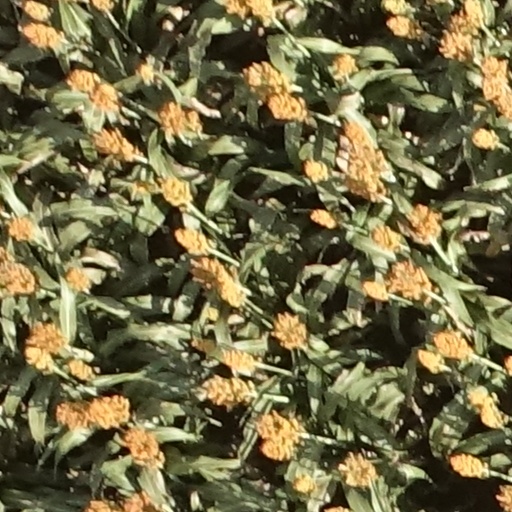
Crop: sorghum